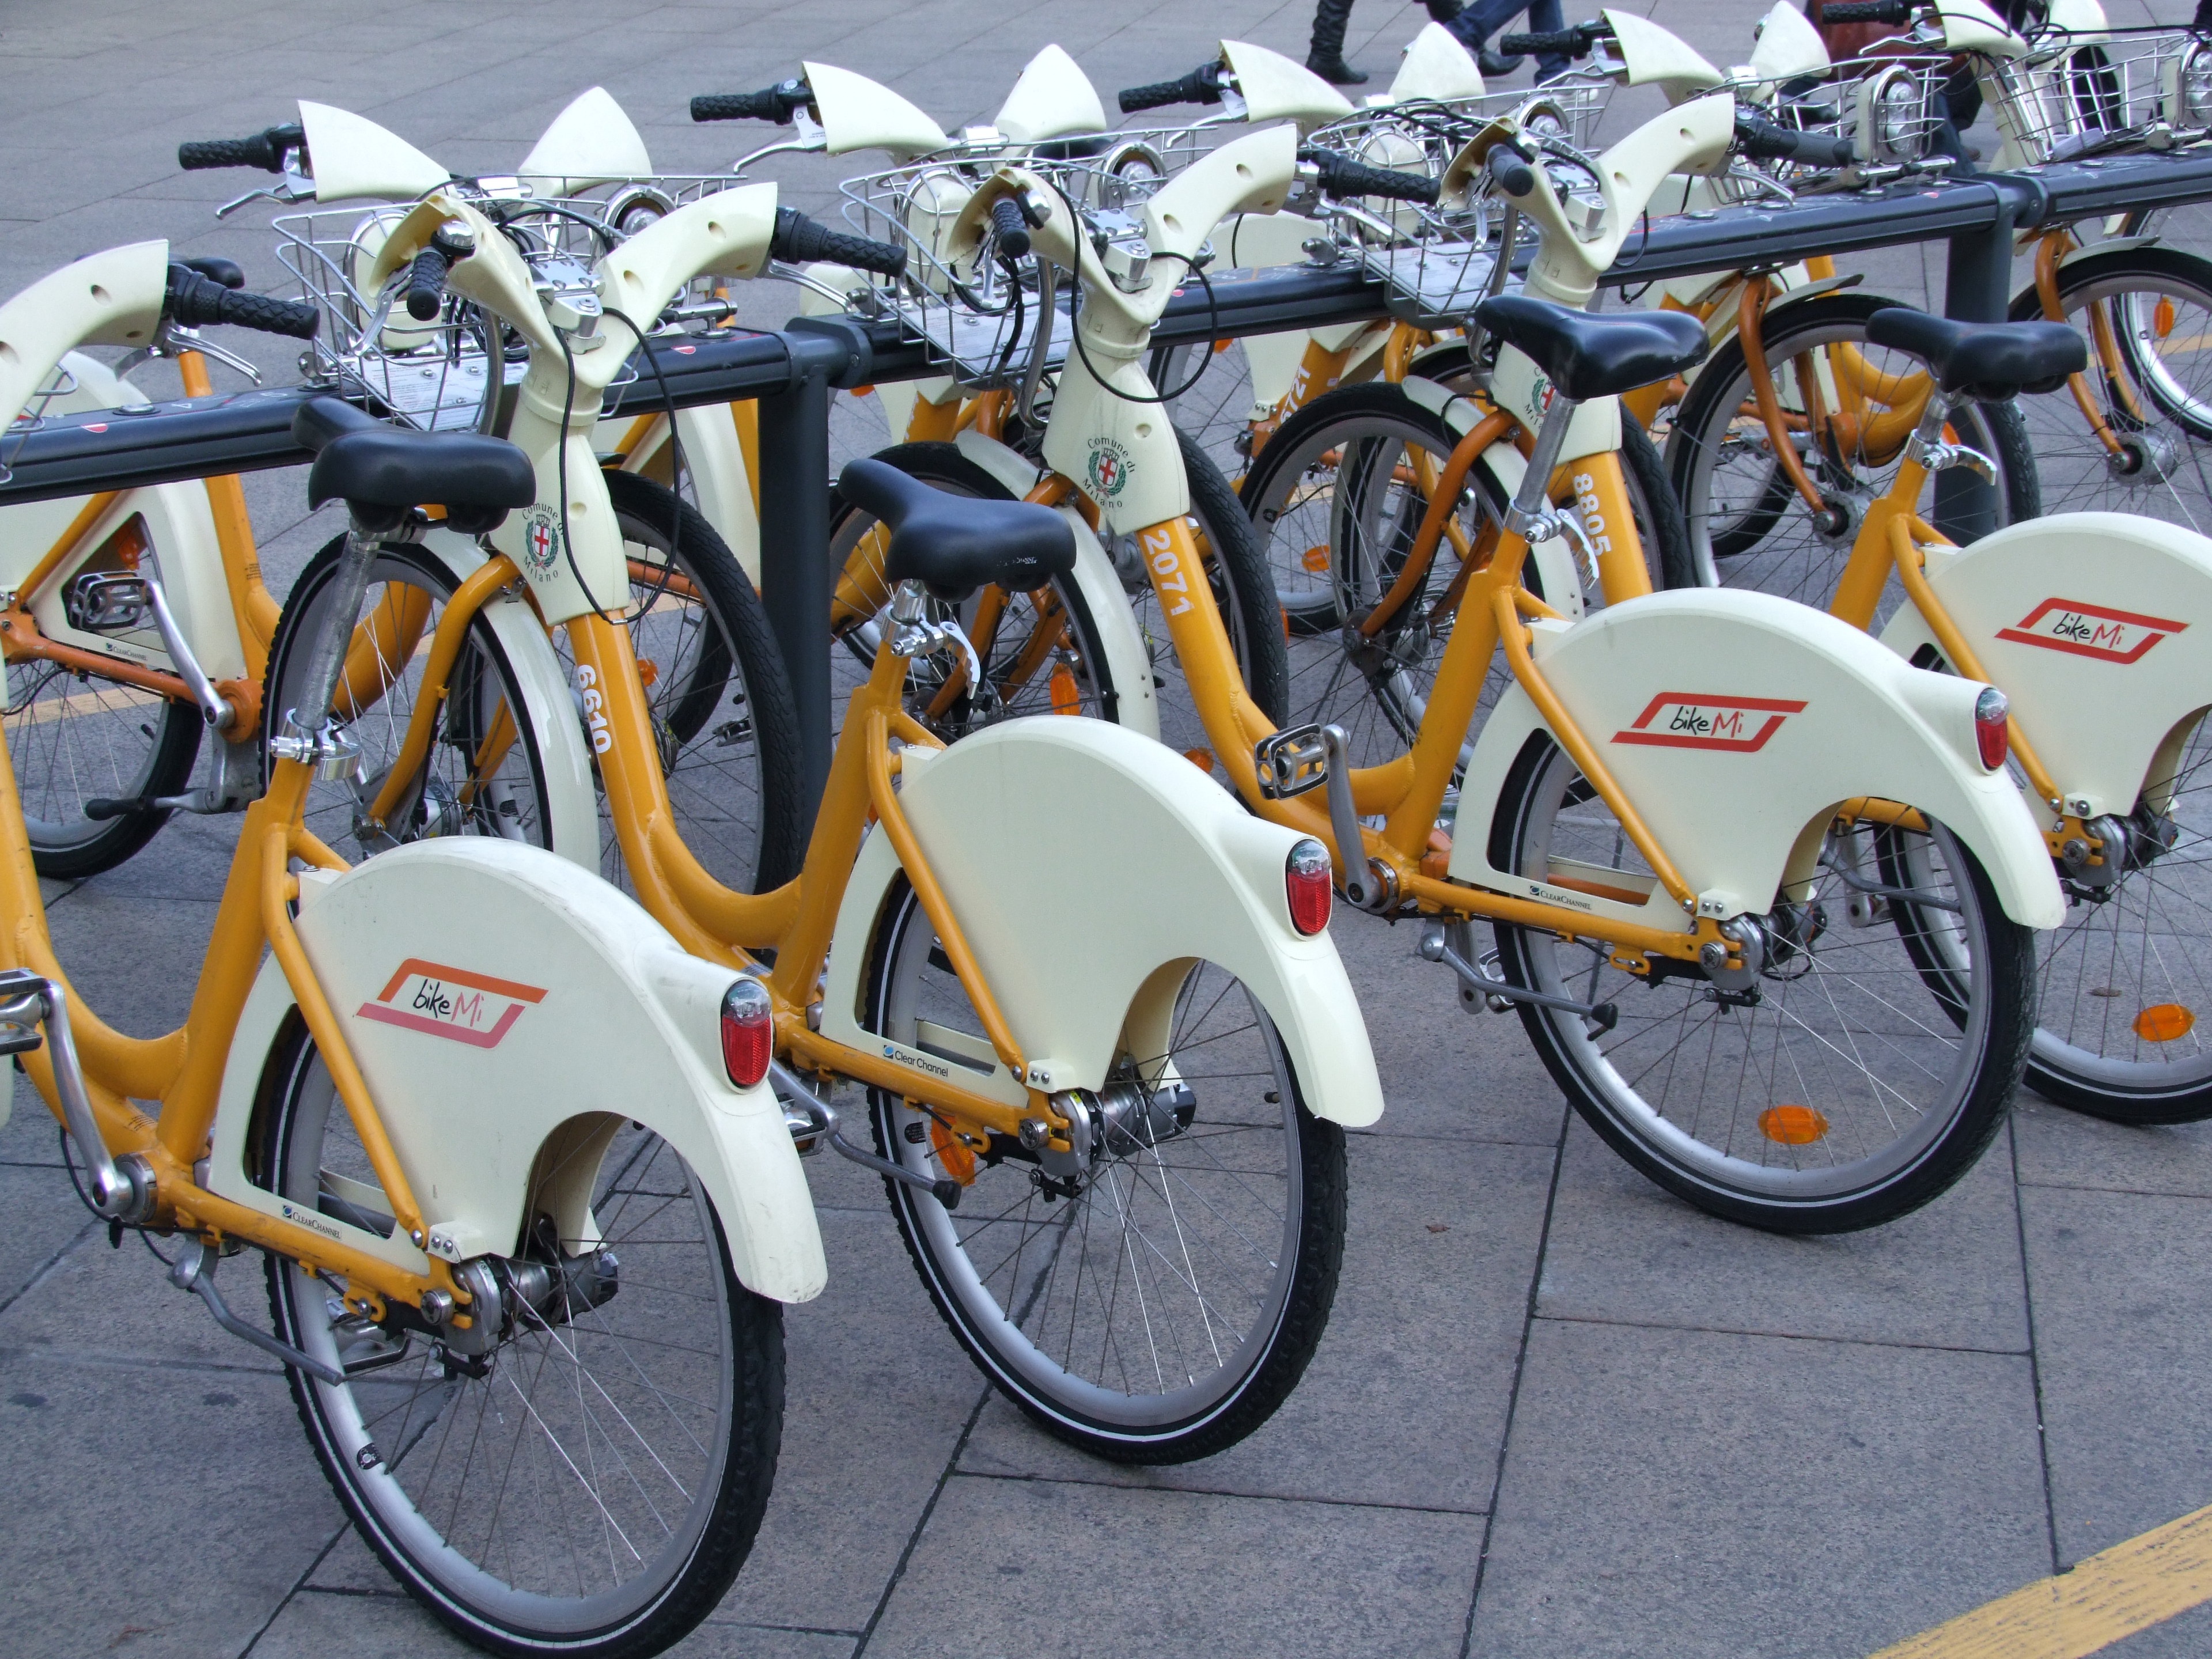
street, bicycle, bike, transport, vehicle, sports equipment, mountain bike, cycling, milan, rent, road cycling, land vehicle, cyclo cross bicycle, bicycle racing, road bicycle, racing bicycle, hybrid bicycle, road bicycle racing